Robert North (producer)

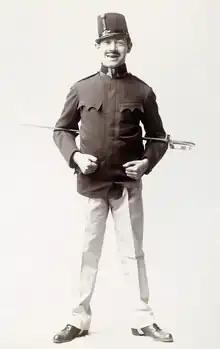
Bobby North in the New York production of Emmerich Kálmán's operetta "The Gay Hussars" (1909)

In this act he told humorous stories with a Jewish accent and sang parodies of popular songs. He would continue to perform this act between other roles. These include a part in 1909 in the Emmerich Kálmán operetta "The Gay Hussars", and a straight role in 1910 in the play "Just a Wife".